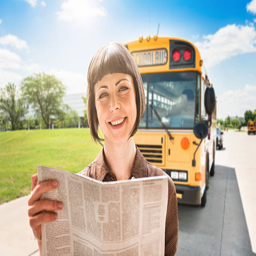
teacher reading a newspaper in front of school bus